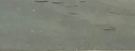
Surface type: asphalt